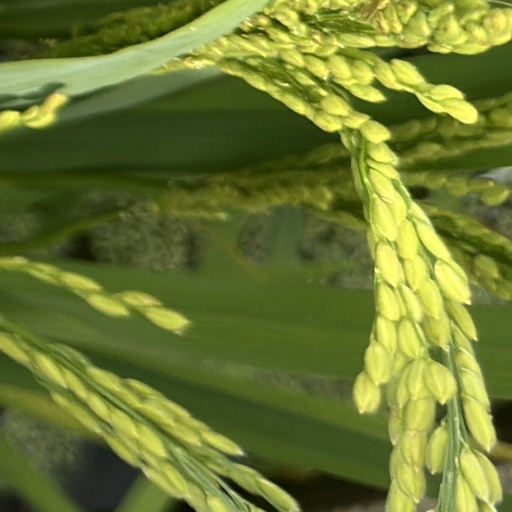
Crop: rice